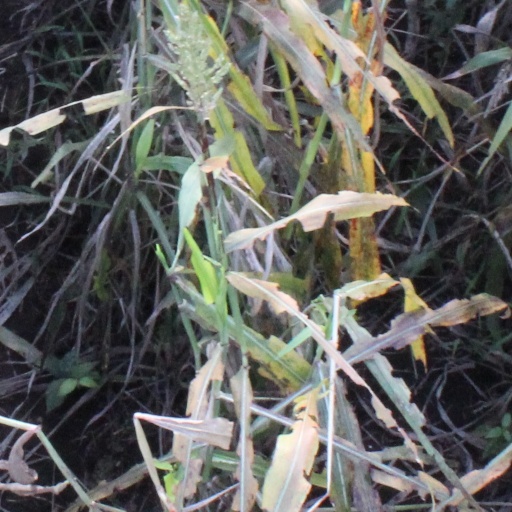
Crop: sorghum